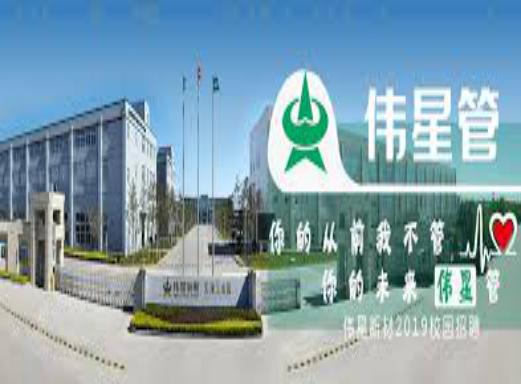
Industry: Others